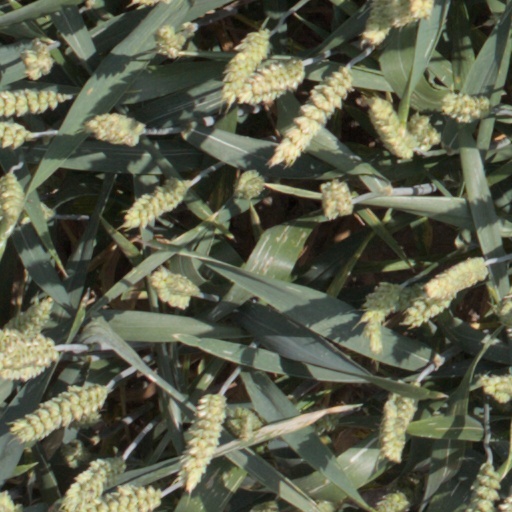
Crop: wheat